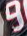
Number: 9